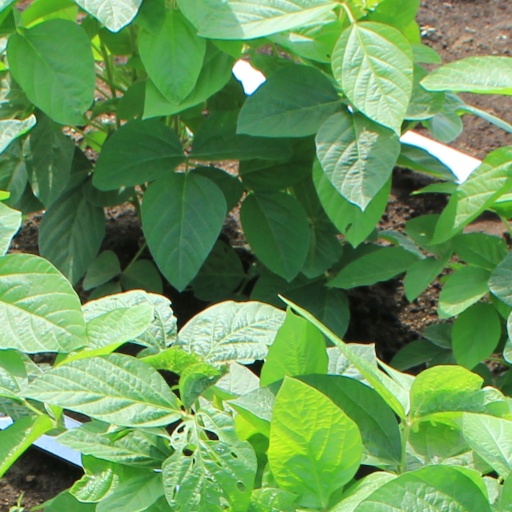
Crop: soybean